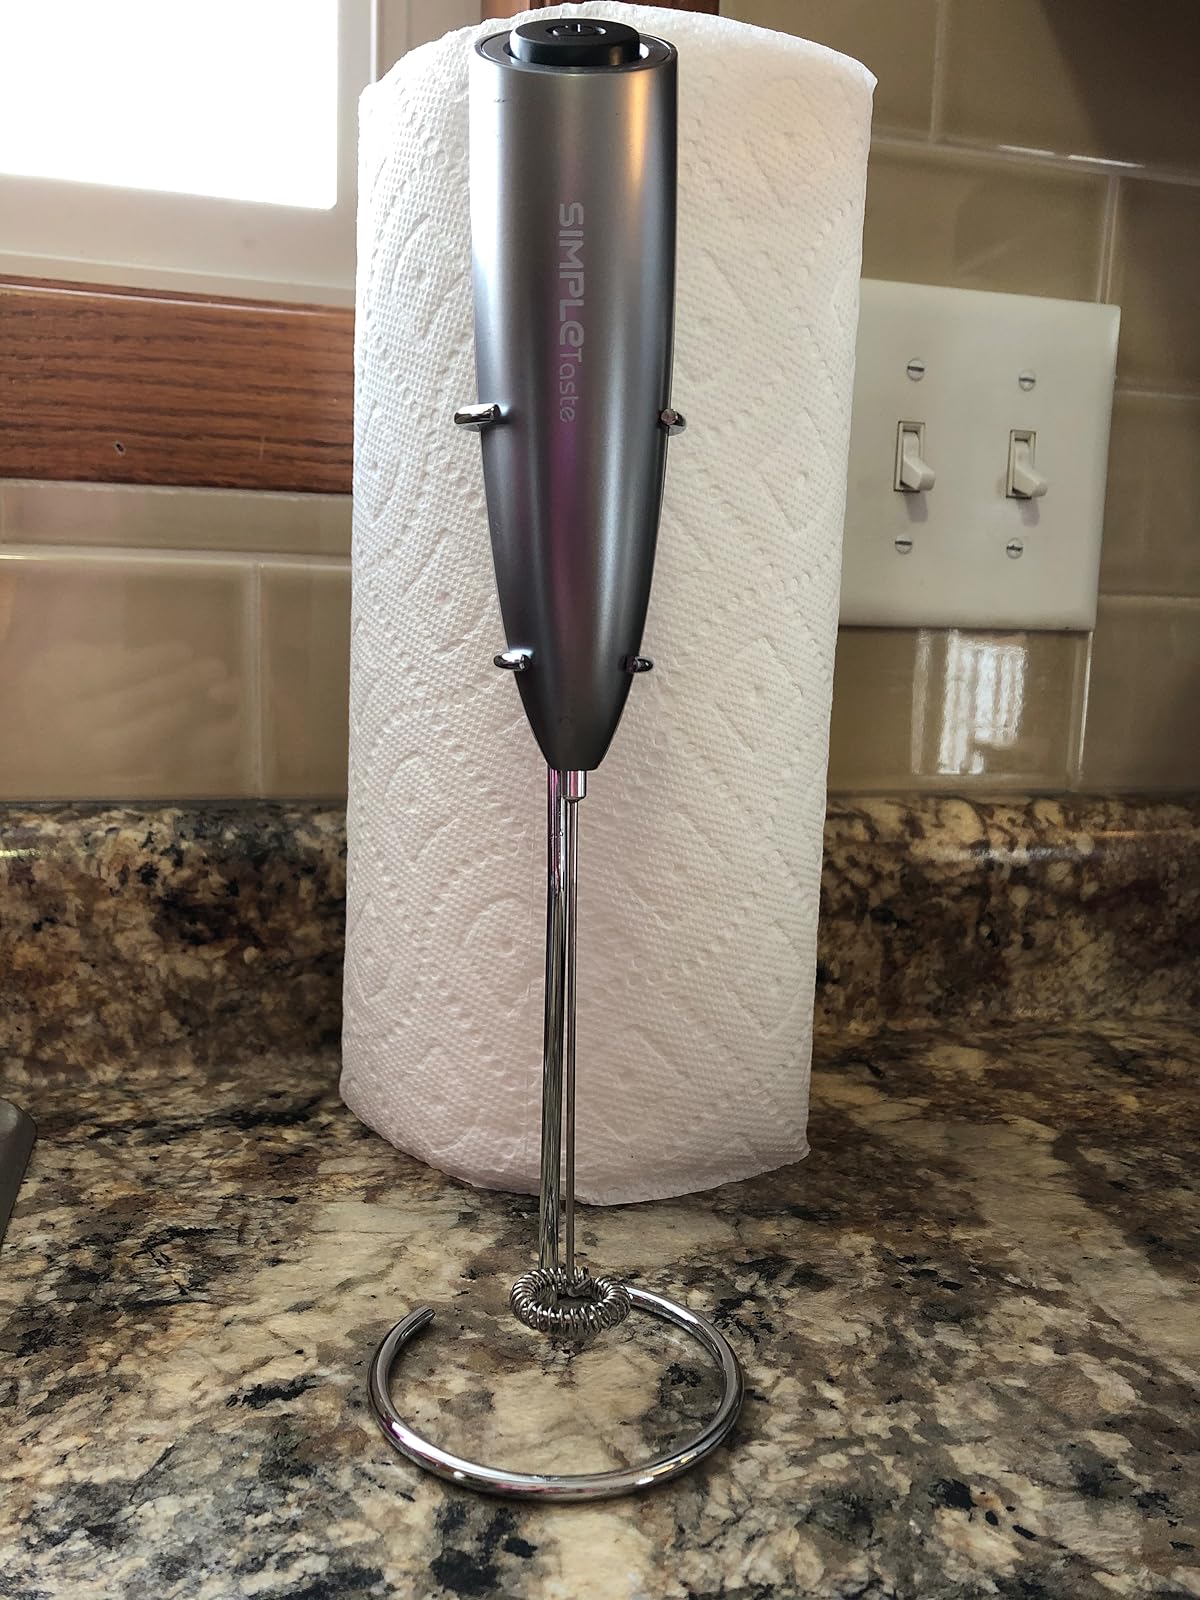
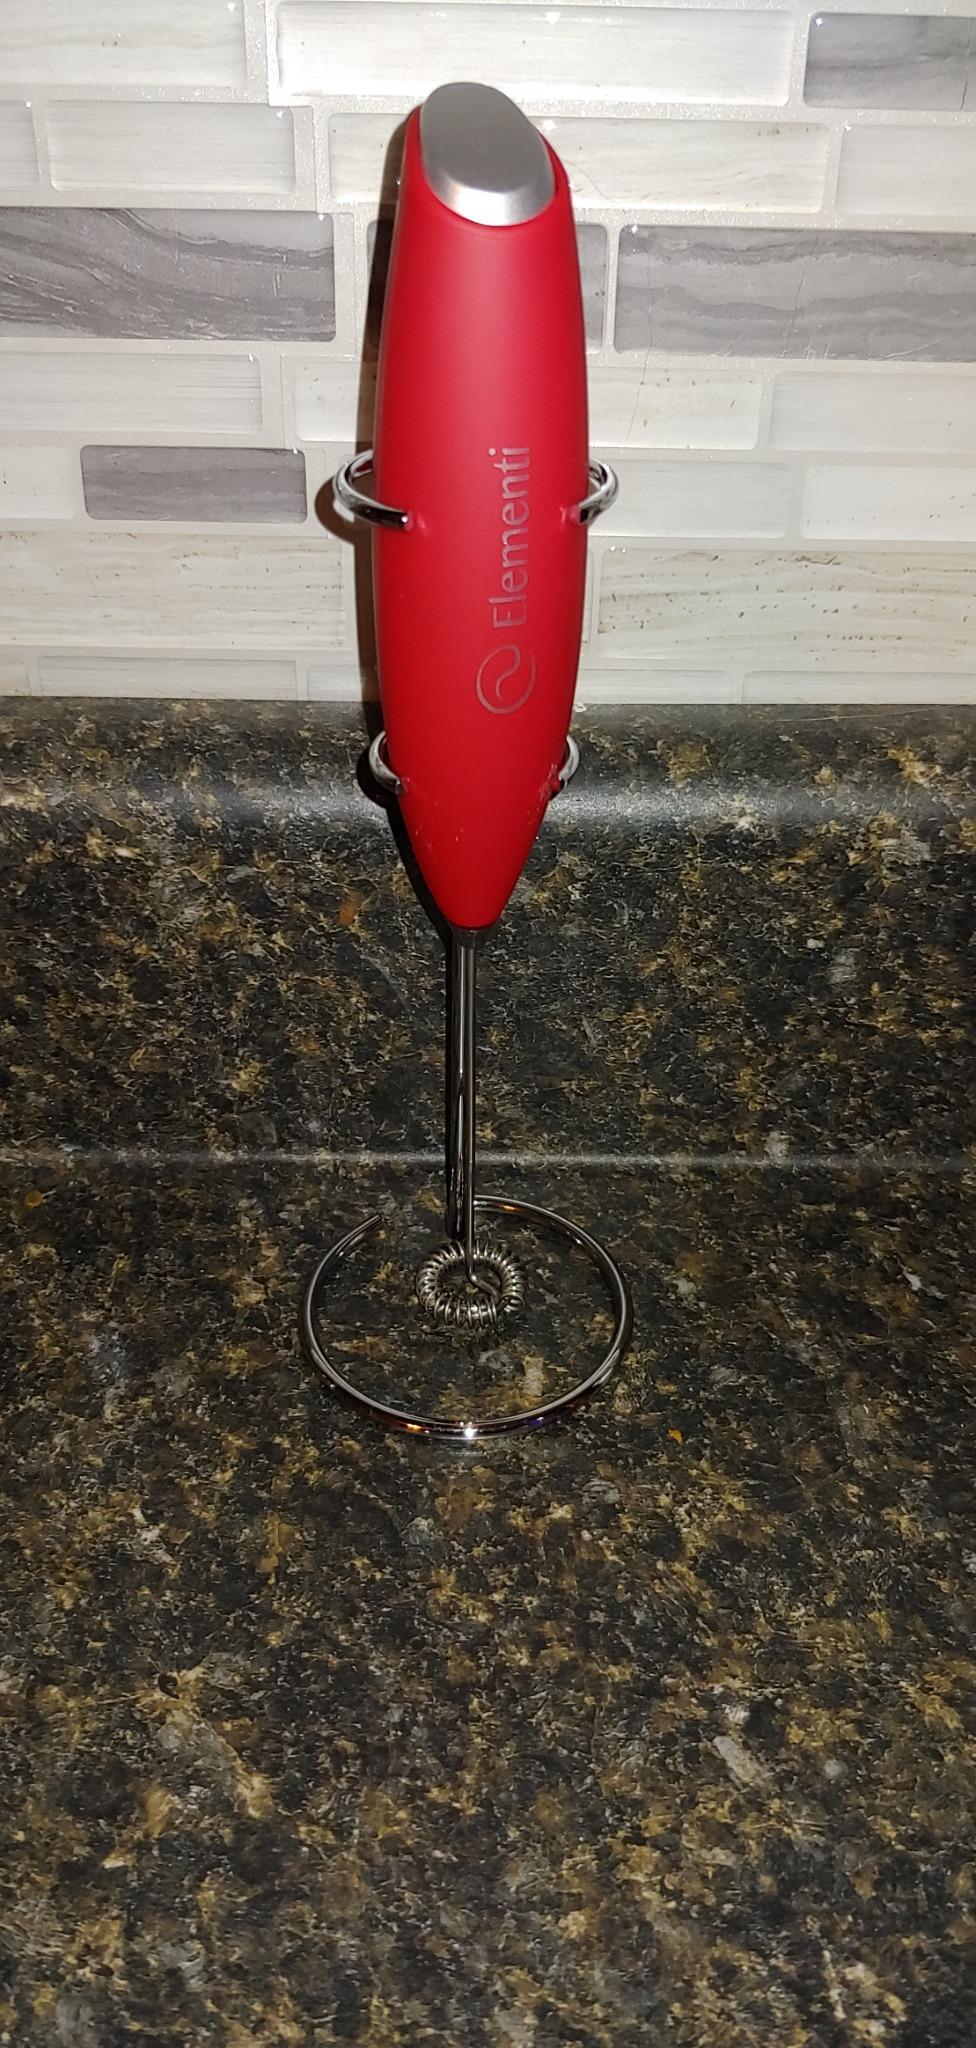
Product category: items_mixer
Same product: no